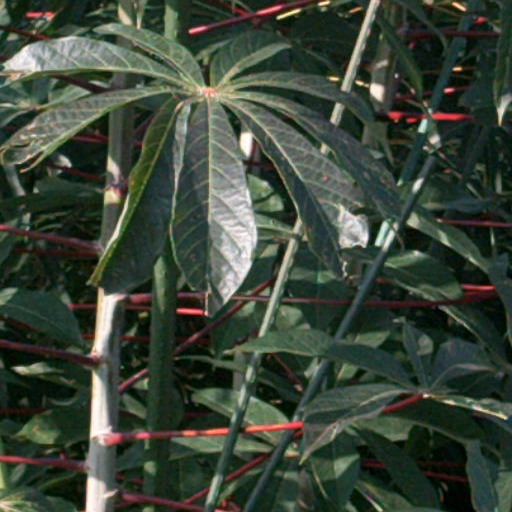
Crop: cassava